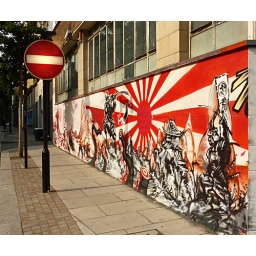
I like the way the colours of the No Entry sign were mirrored in the wall painting.